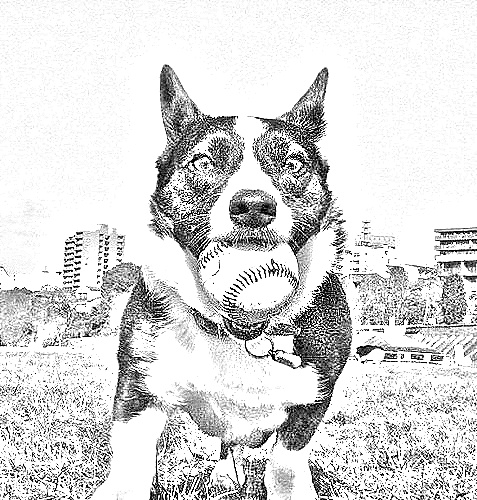
Portrait style: Sketch Portrait